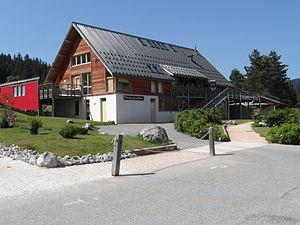
Maison des enfants
Corrençon-en-Vercors est une commune française située, géographiquement dans le massif du Vercors, administrativement dans le département de l'Isère, en région Auvergne-Rhône-Alpes et, autrefois rattachée à l'ancienne province du Dauphiné. Longtemps rattachée à la paroisse, puis au territoire communal de Villard-de-Lans, la commune est autonome depuis le XIXᵉ siècle et se situe en bout de la cluse dite des « Quatre Montagnes ».